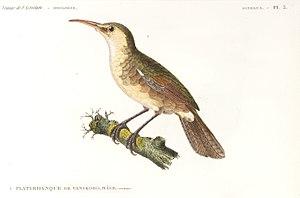
Platyrhynque de Vanikoro mâle, expédition Dumont d'Urville, 1833
Vanikoro est un groupe d'îles du sud de l'archipel des îles Santa Cruz, la partie la plus orientale des Salomon, en mer de Corail.